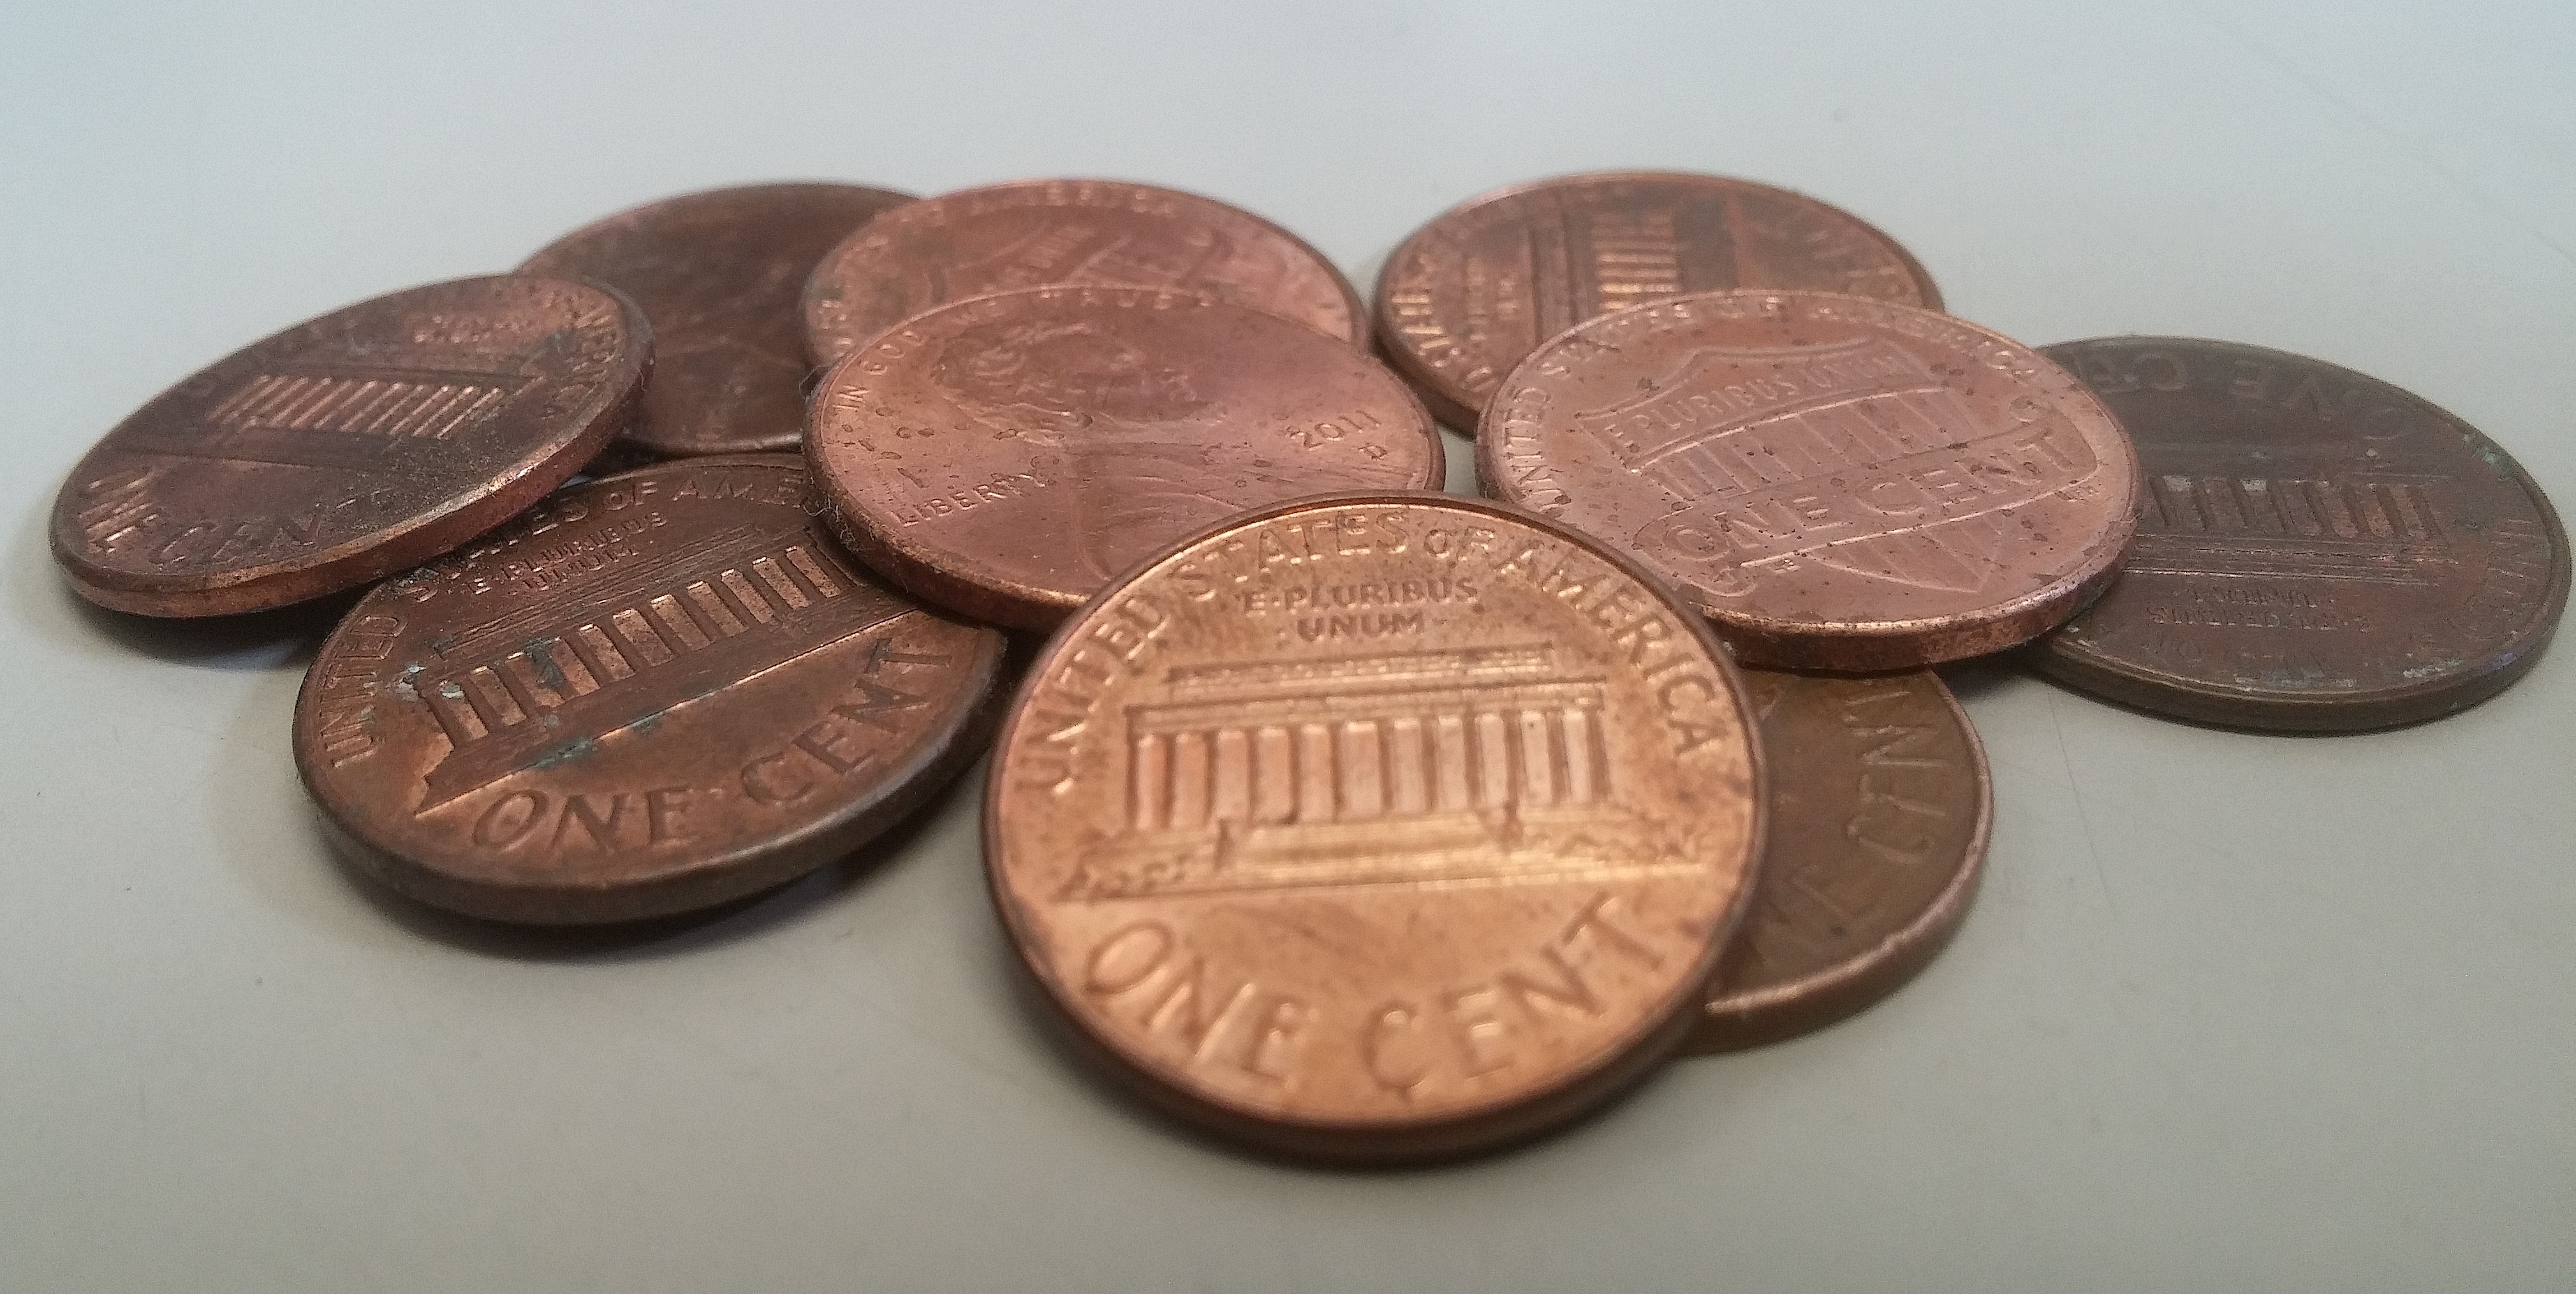
usa, united states of america, money, cash, american, one, currency, coin, change, coins, pennies, cent, penny